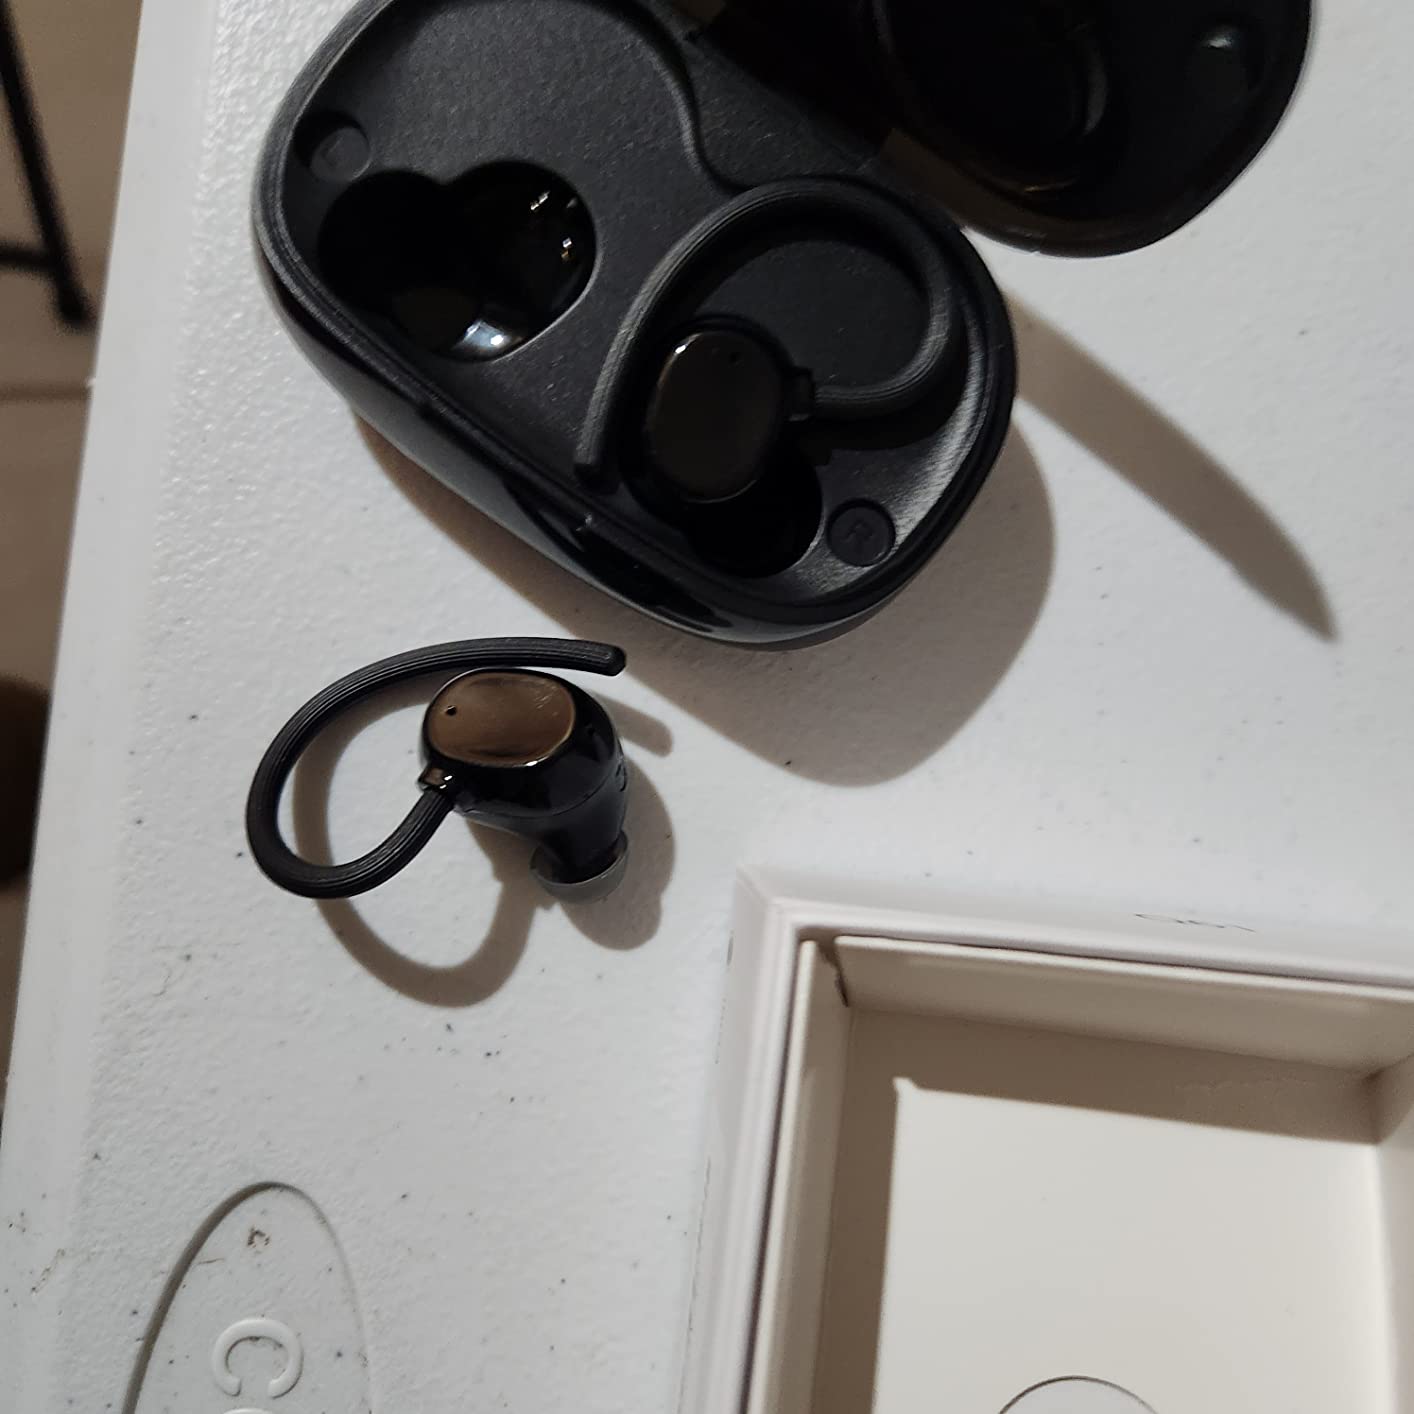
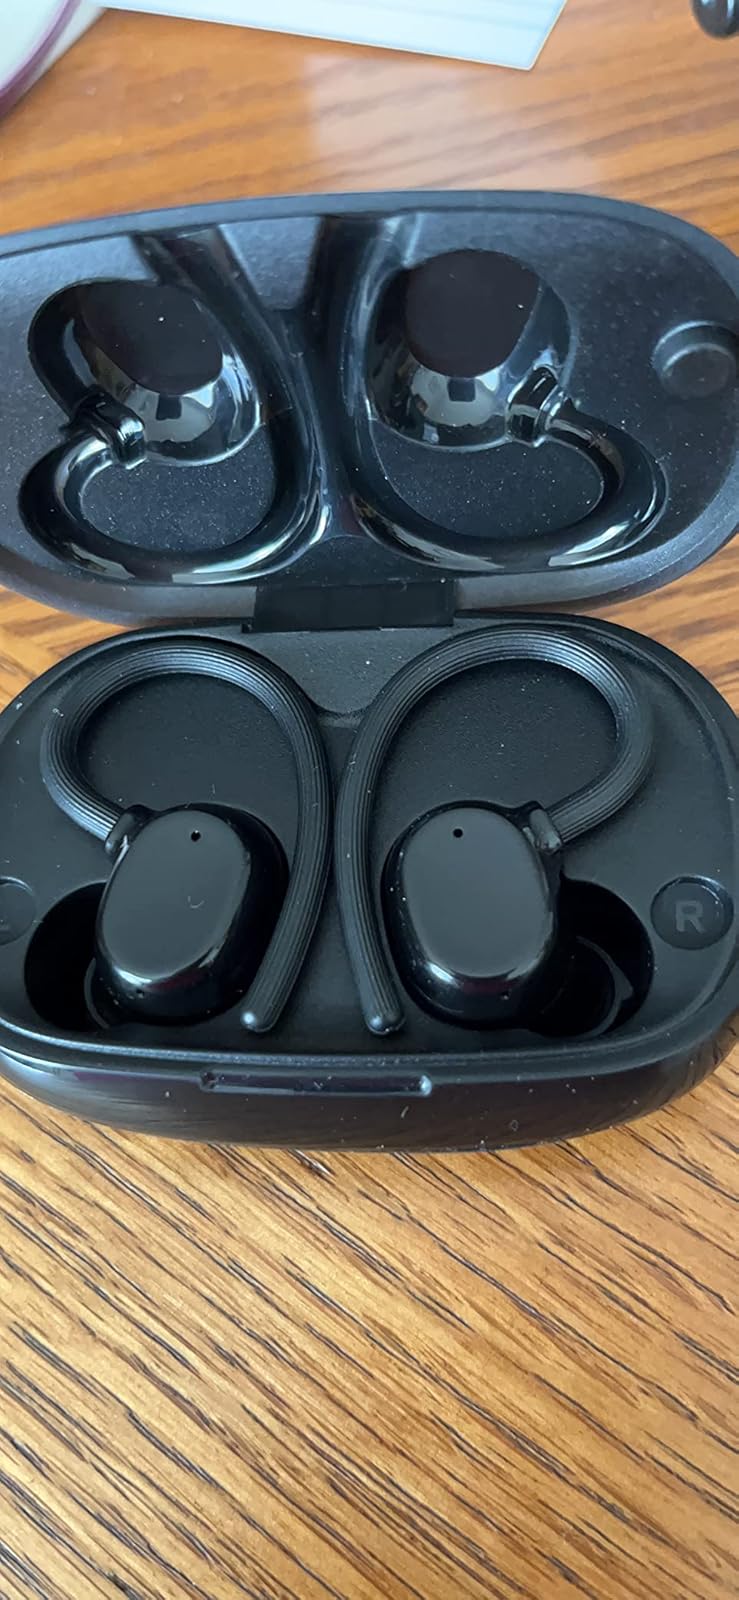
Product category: earbuds
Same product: yes